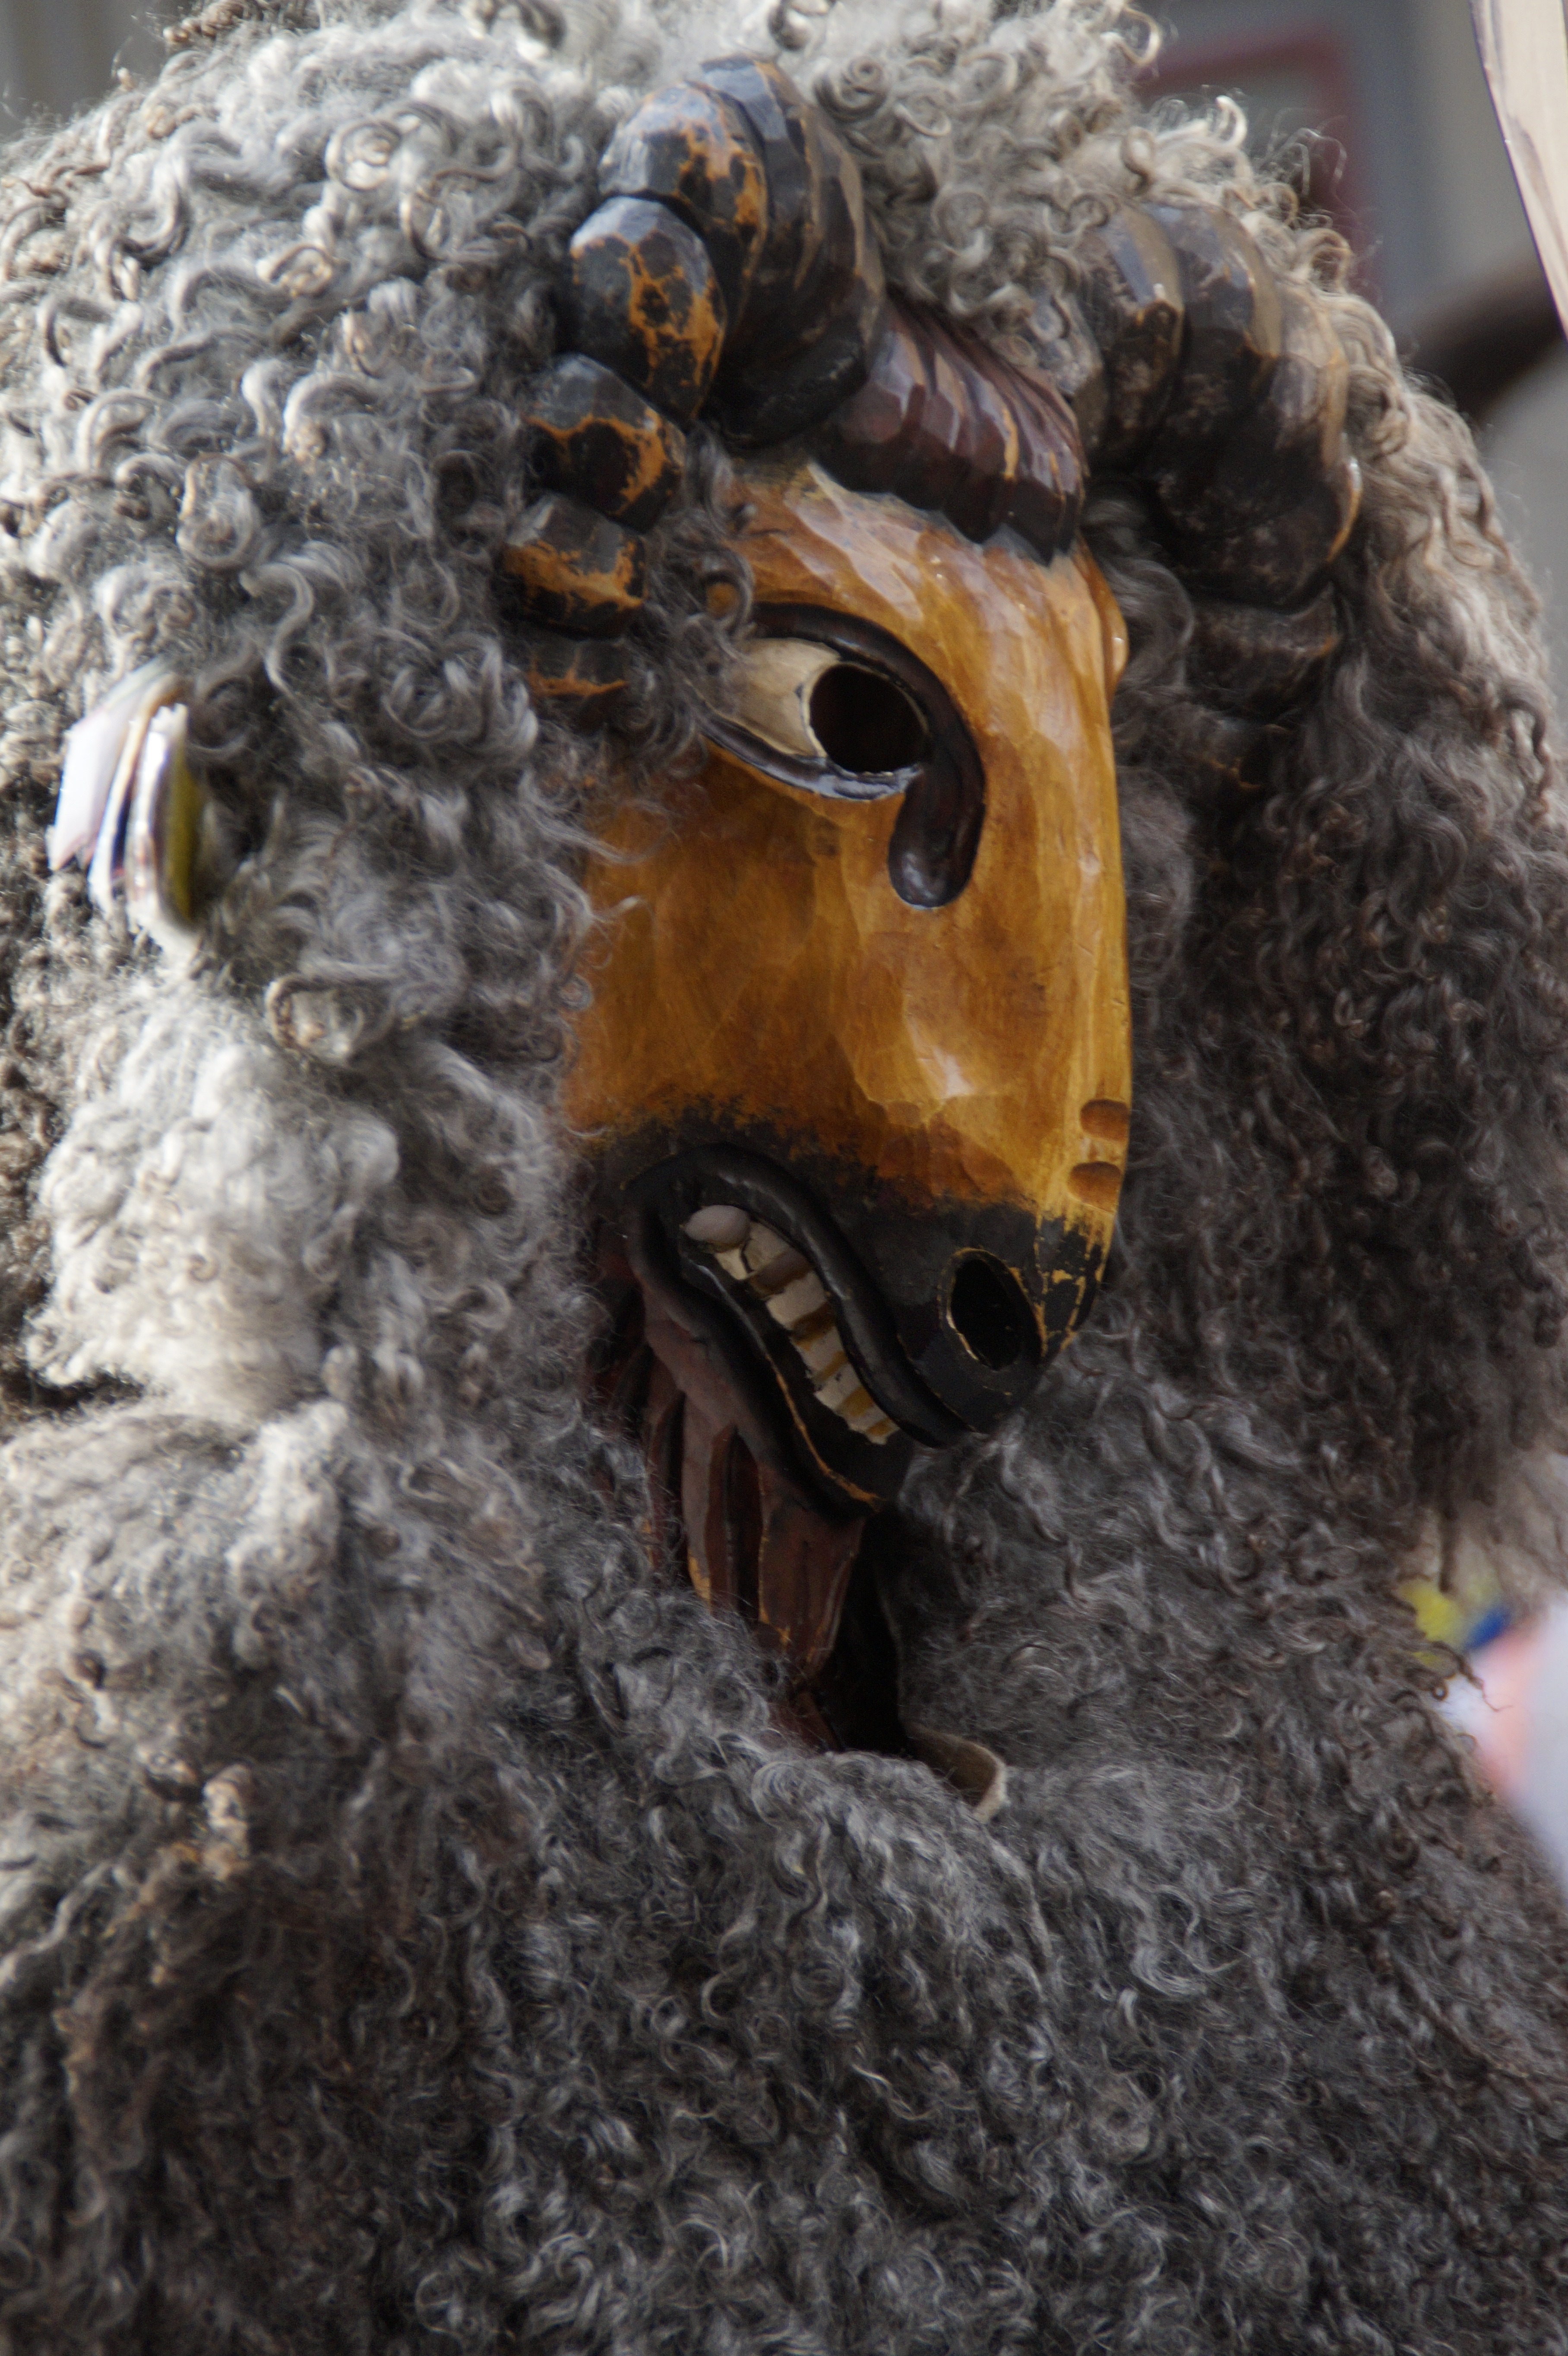
person, statue, fur, portrait, carnival, sheep, human, dressed up, face, sculpture, art, mask, figure, head, move, germany, carved, custom, carving, tradition, costume, masquerade, panel, larva, bock, customs, fool, baden wurttemberg, fasnet, tiermaske, fools jump, swabian alemannic, haes, haestraeger, guild group, strassenfasnet, carnival parade, wooden mask, fools guild, goat barn